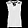
Label: Shirt